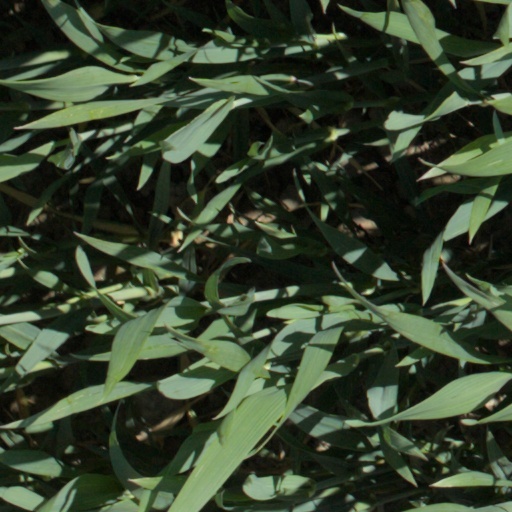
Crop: wheat